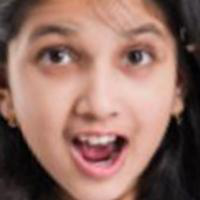
Age group: age 01-10